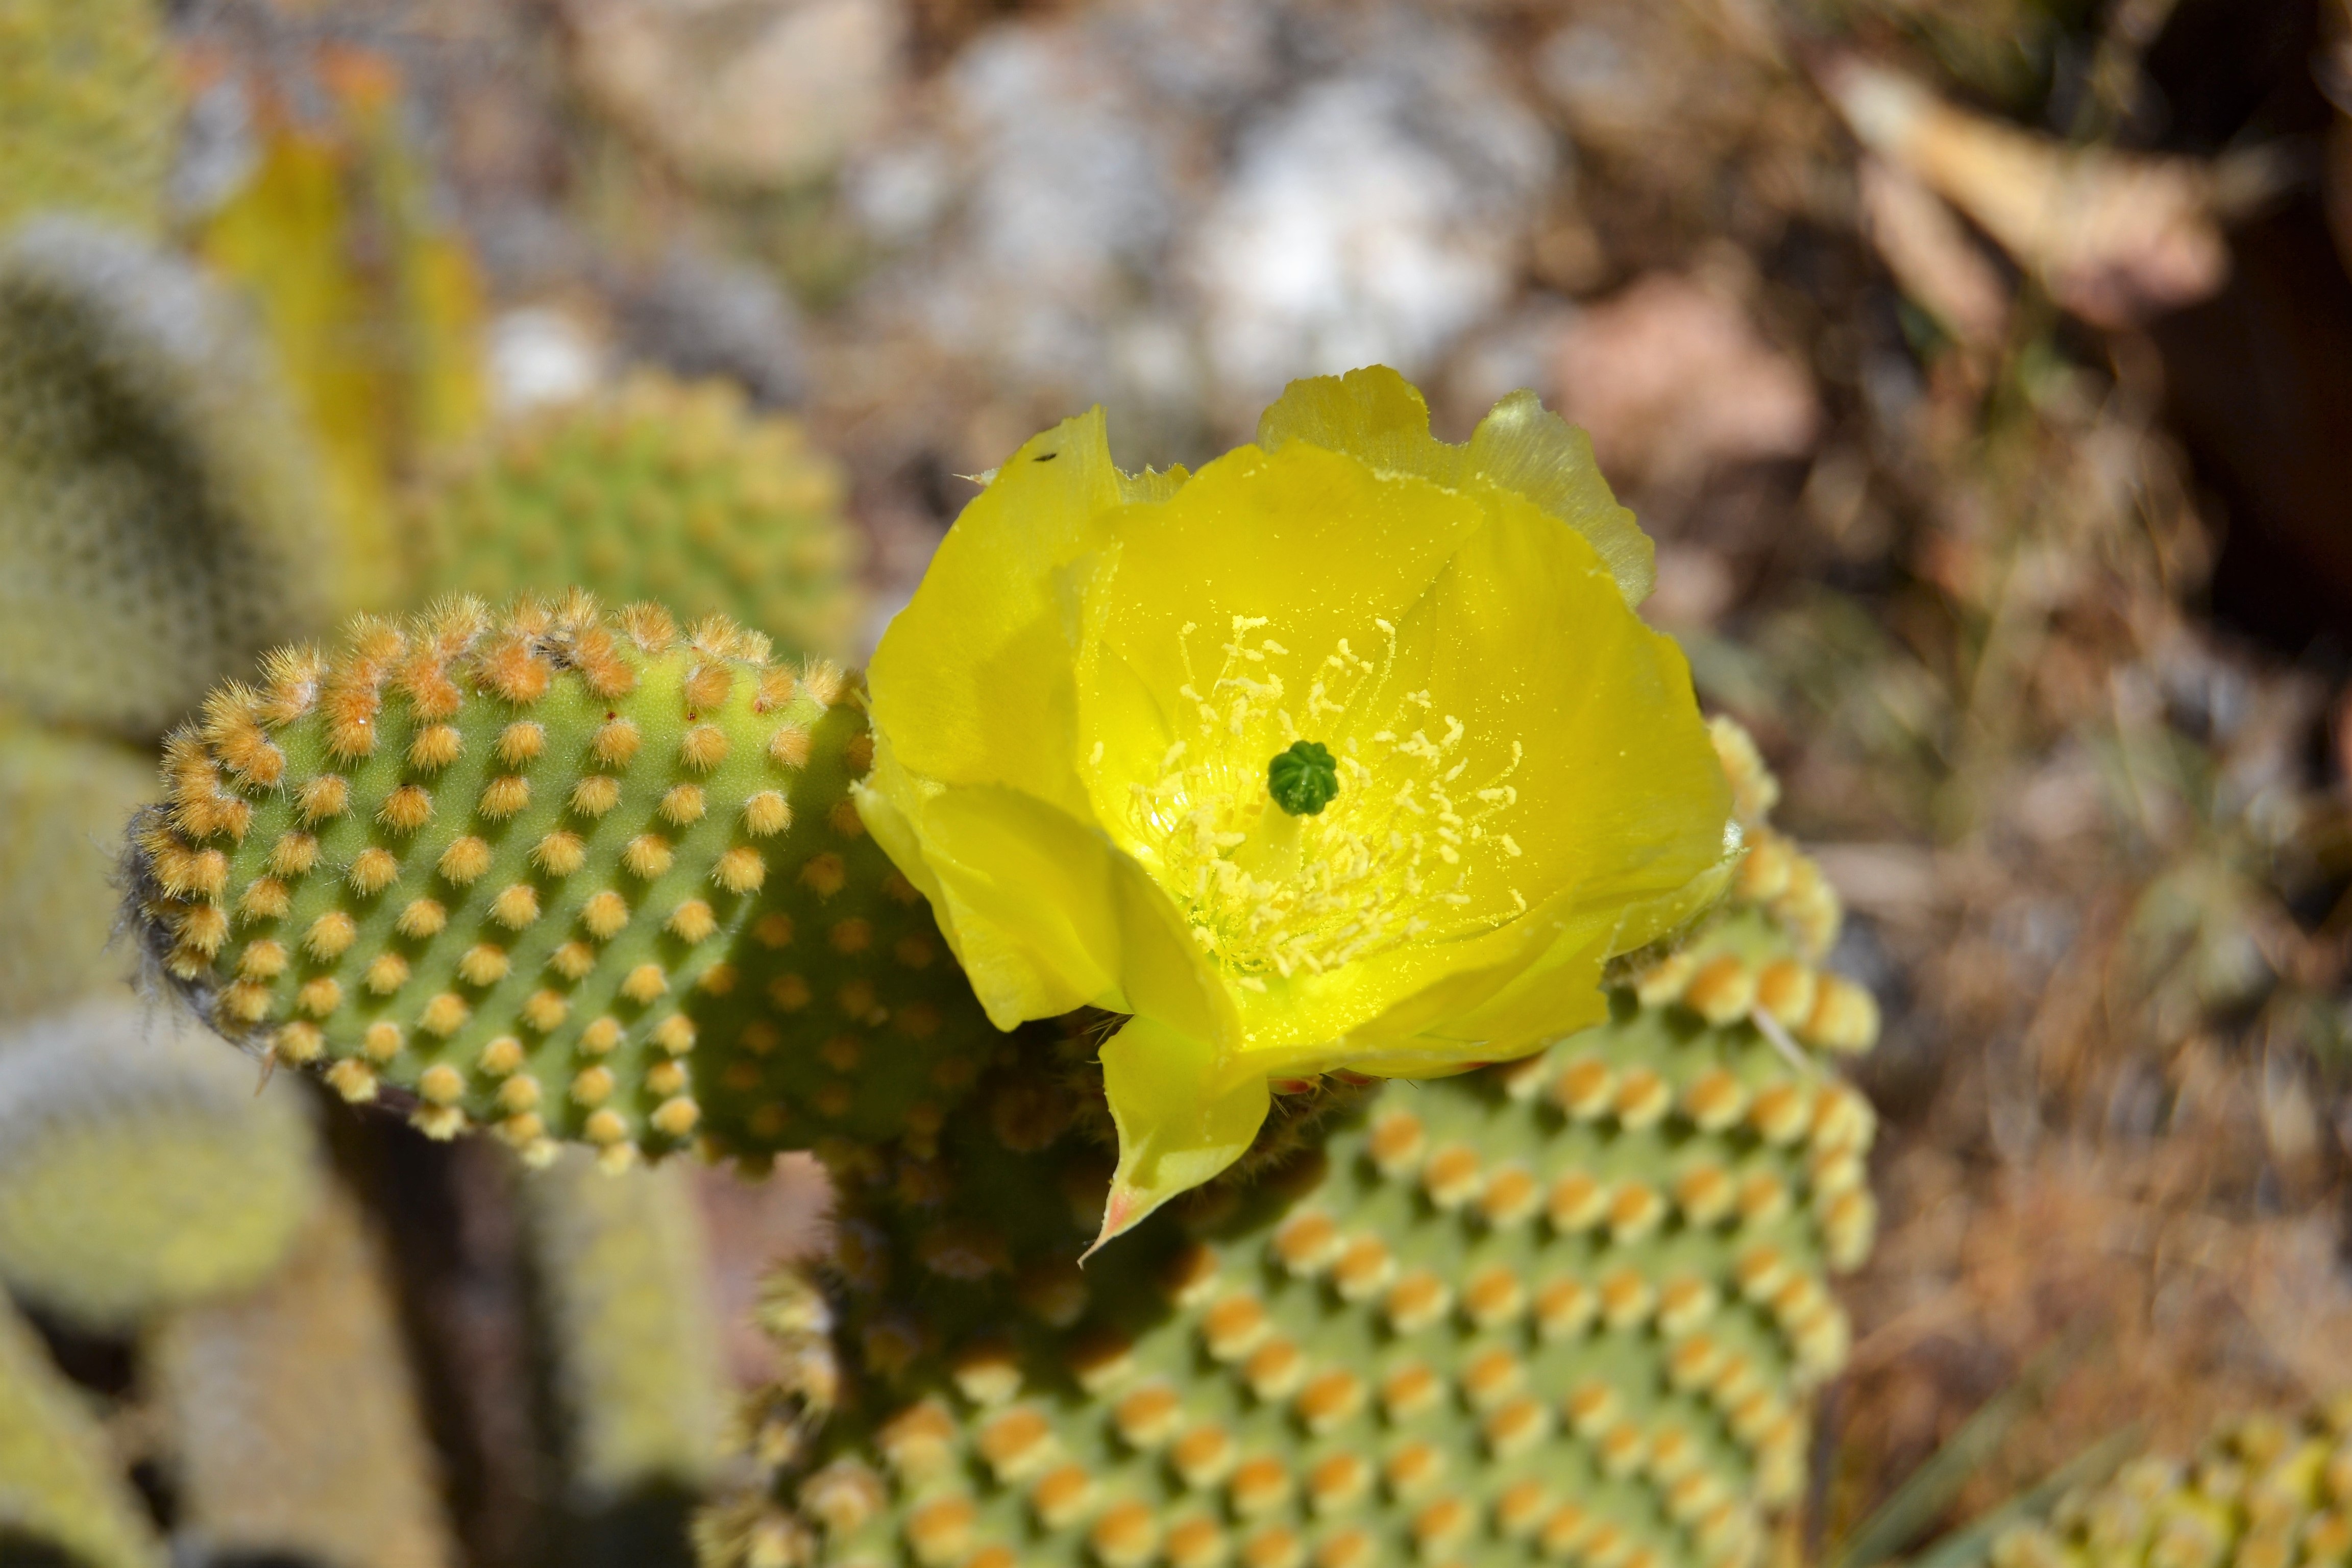
nature, cactus, plant, photography, leaf, flower, wildlife, pollen, green, produce, insect, autumn, botany, yellow, garden, flora, fauna, wildflower, close up, macro photography, flowering plant, cactus flowers, land plant